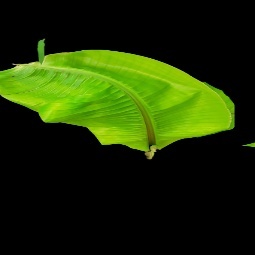
Label: Sulphur